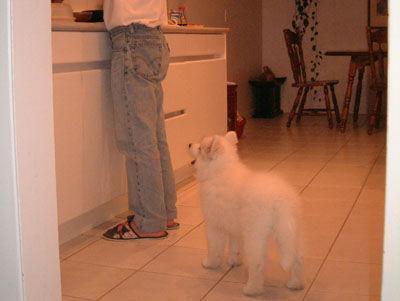
Samoyed